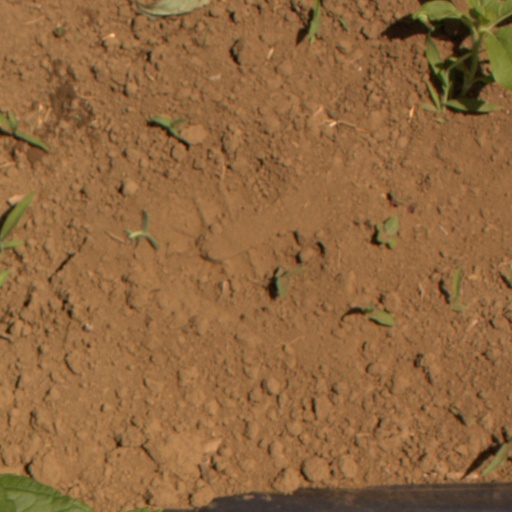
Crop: Jerusalem artichoke